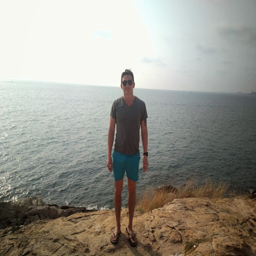
a man poses at an ocean scenic view .